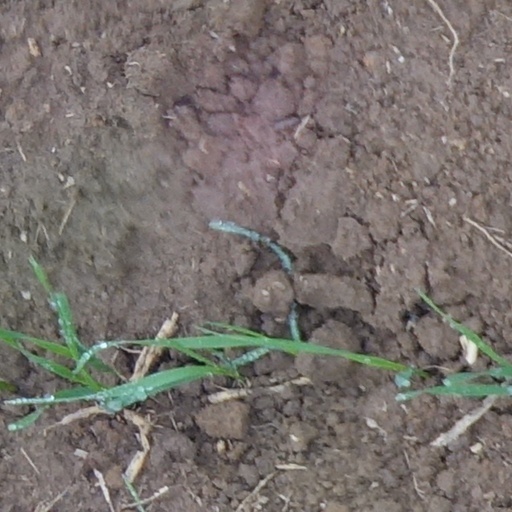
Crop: wheat